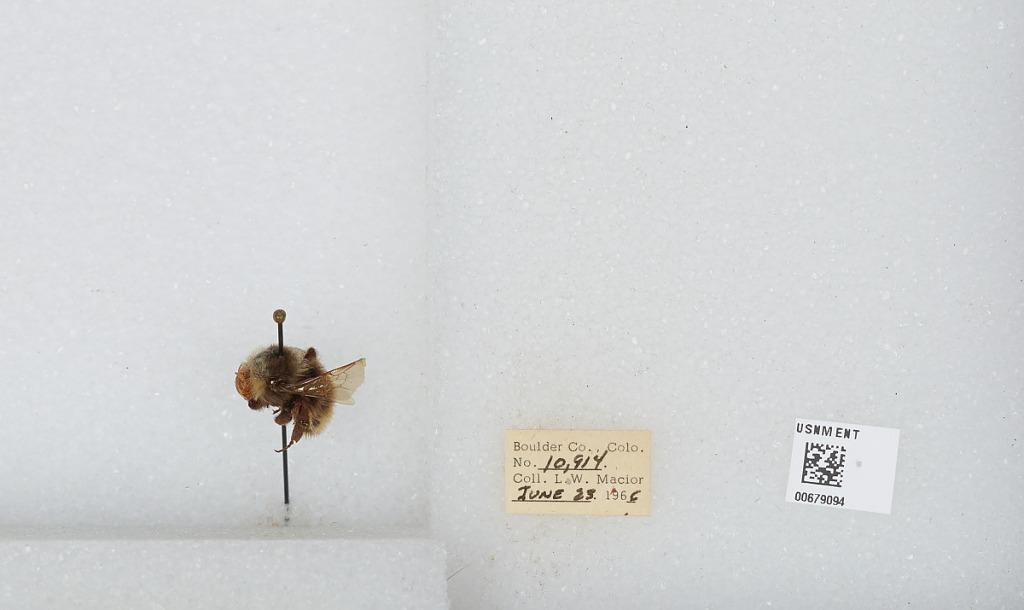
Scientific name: Bombus (Bombus) occidentalis Greene
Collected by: L. Macior
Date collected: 1966-6-23
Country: United States
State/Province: Colorado
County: Boulder
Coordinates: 40.015, -105.27